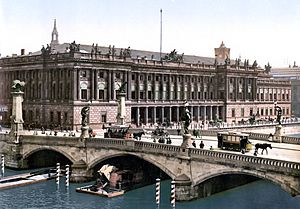
Friedrichsbrücke (Berlin)
Broen omkring på 1900
Friedrichsbrücke er en bro i Berlin der krydser Spree mellem Museumsøen og bydelen Berlin-Mitte. Broen forbinder Anna-Louisa-Karsch-Straße med Bodestraße. Siden opførelsen i 1703 er broen gentagne gange blevet renoveret. Friedrichsbrücke betragtes i dag som et beskyttet monument.